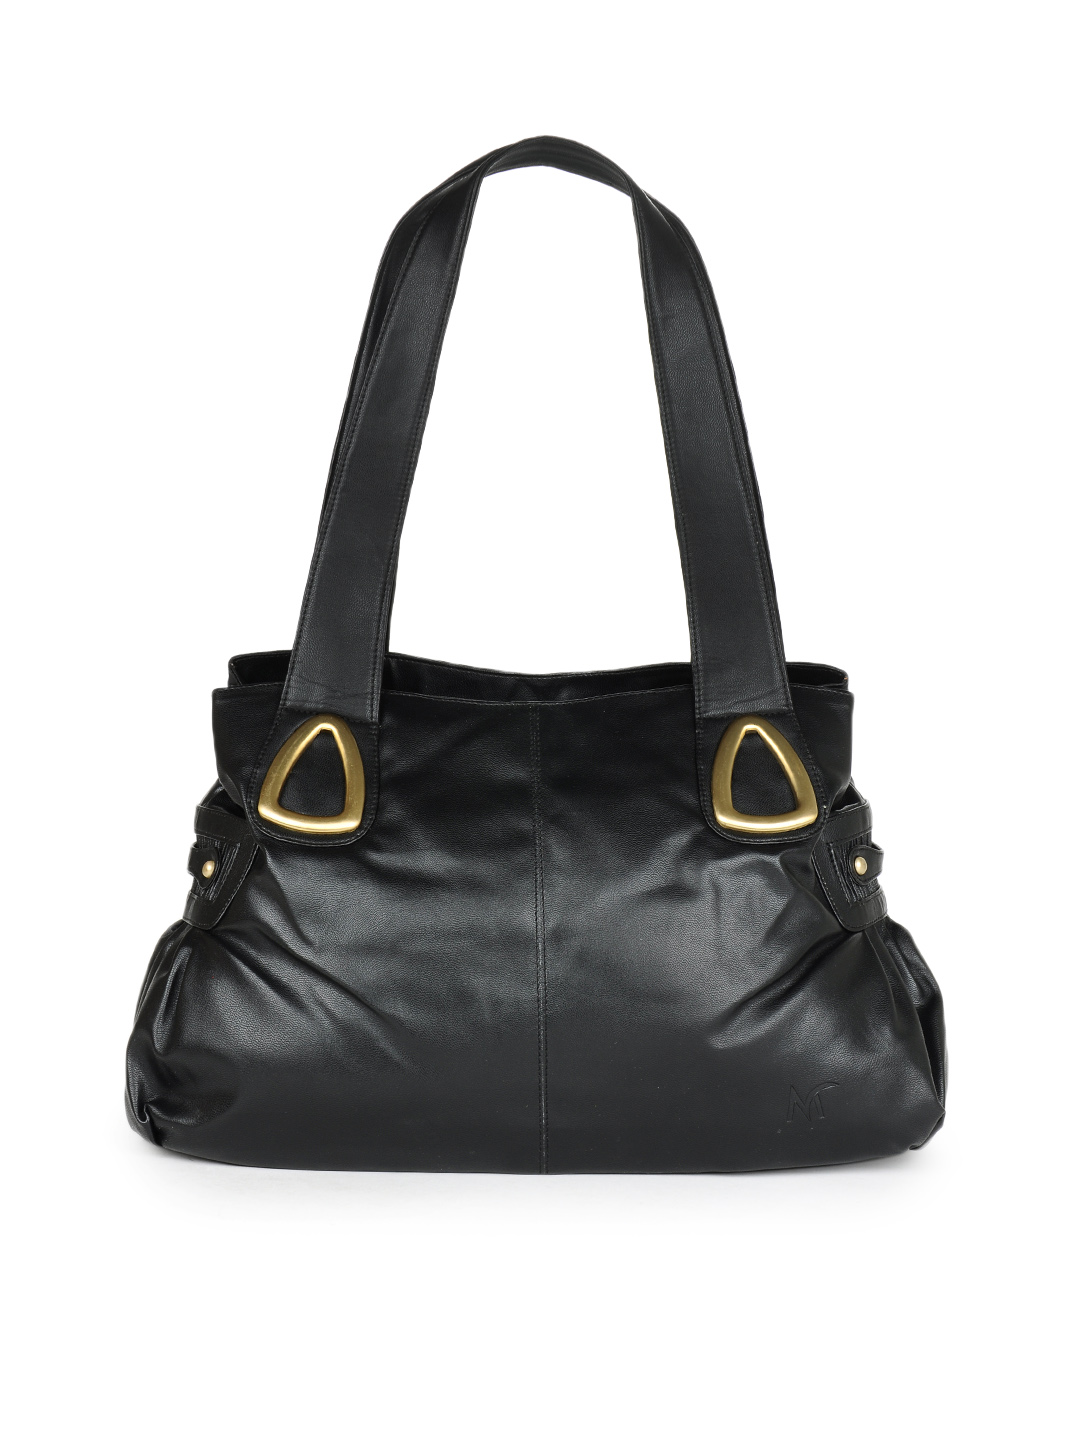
Murcia Black Handbag
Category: Accessories / Bags / Handbags
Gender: Women
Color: Black
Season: Winter 2015
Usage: Casual